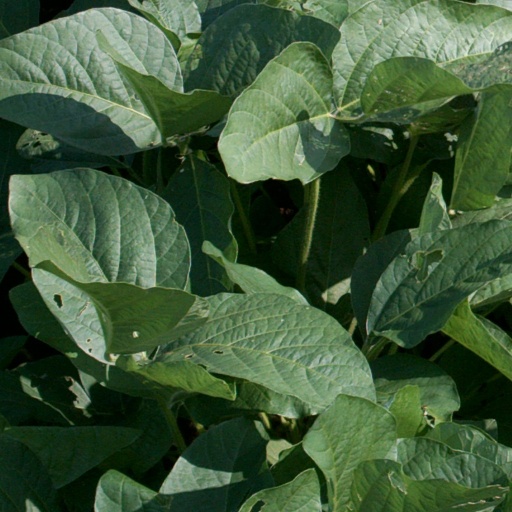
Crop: soybean